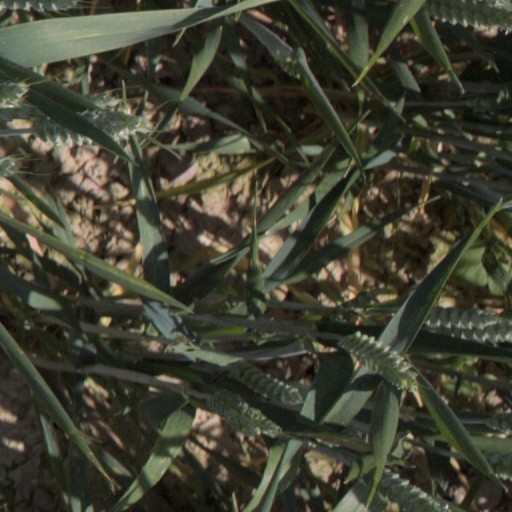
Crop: wheat